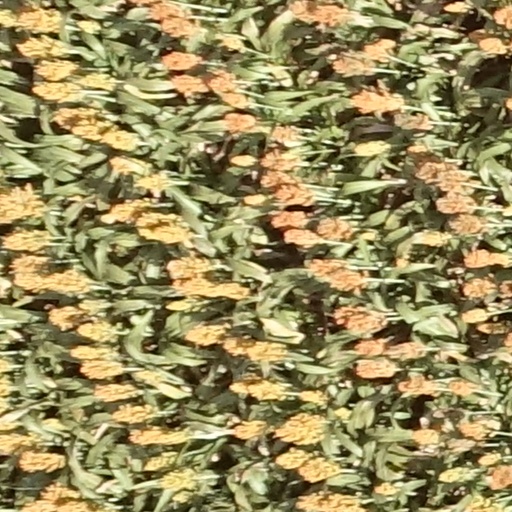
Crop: sorghum